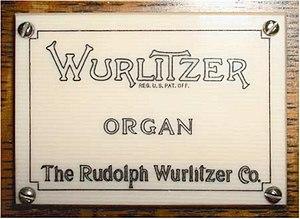
Wurlitzer est une entreprise américaine qui fabrique et commercialise des instruments de musique, notamment des pianos et des orgues.